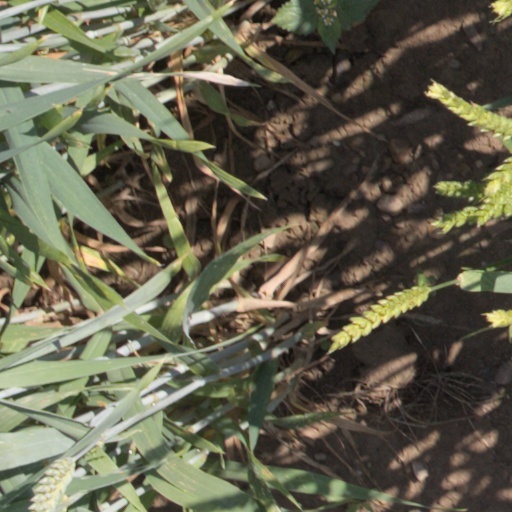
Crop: wheat